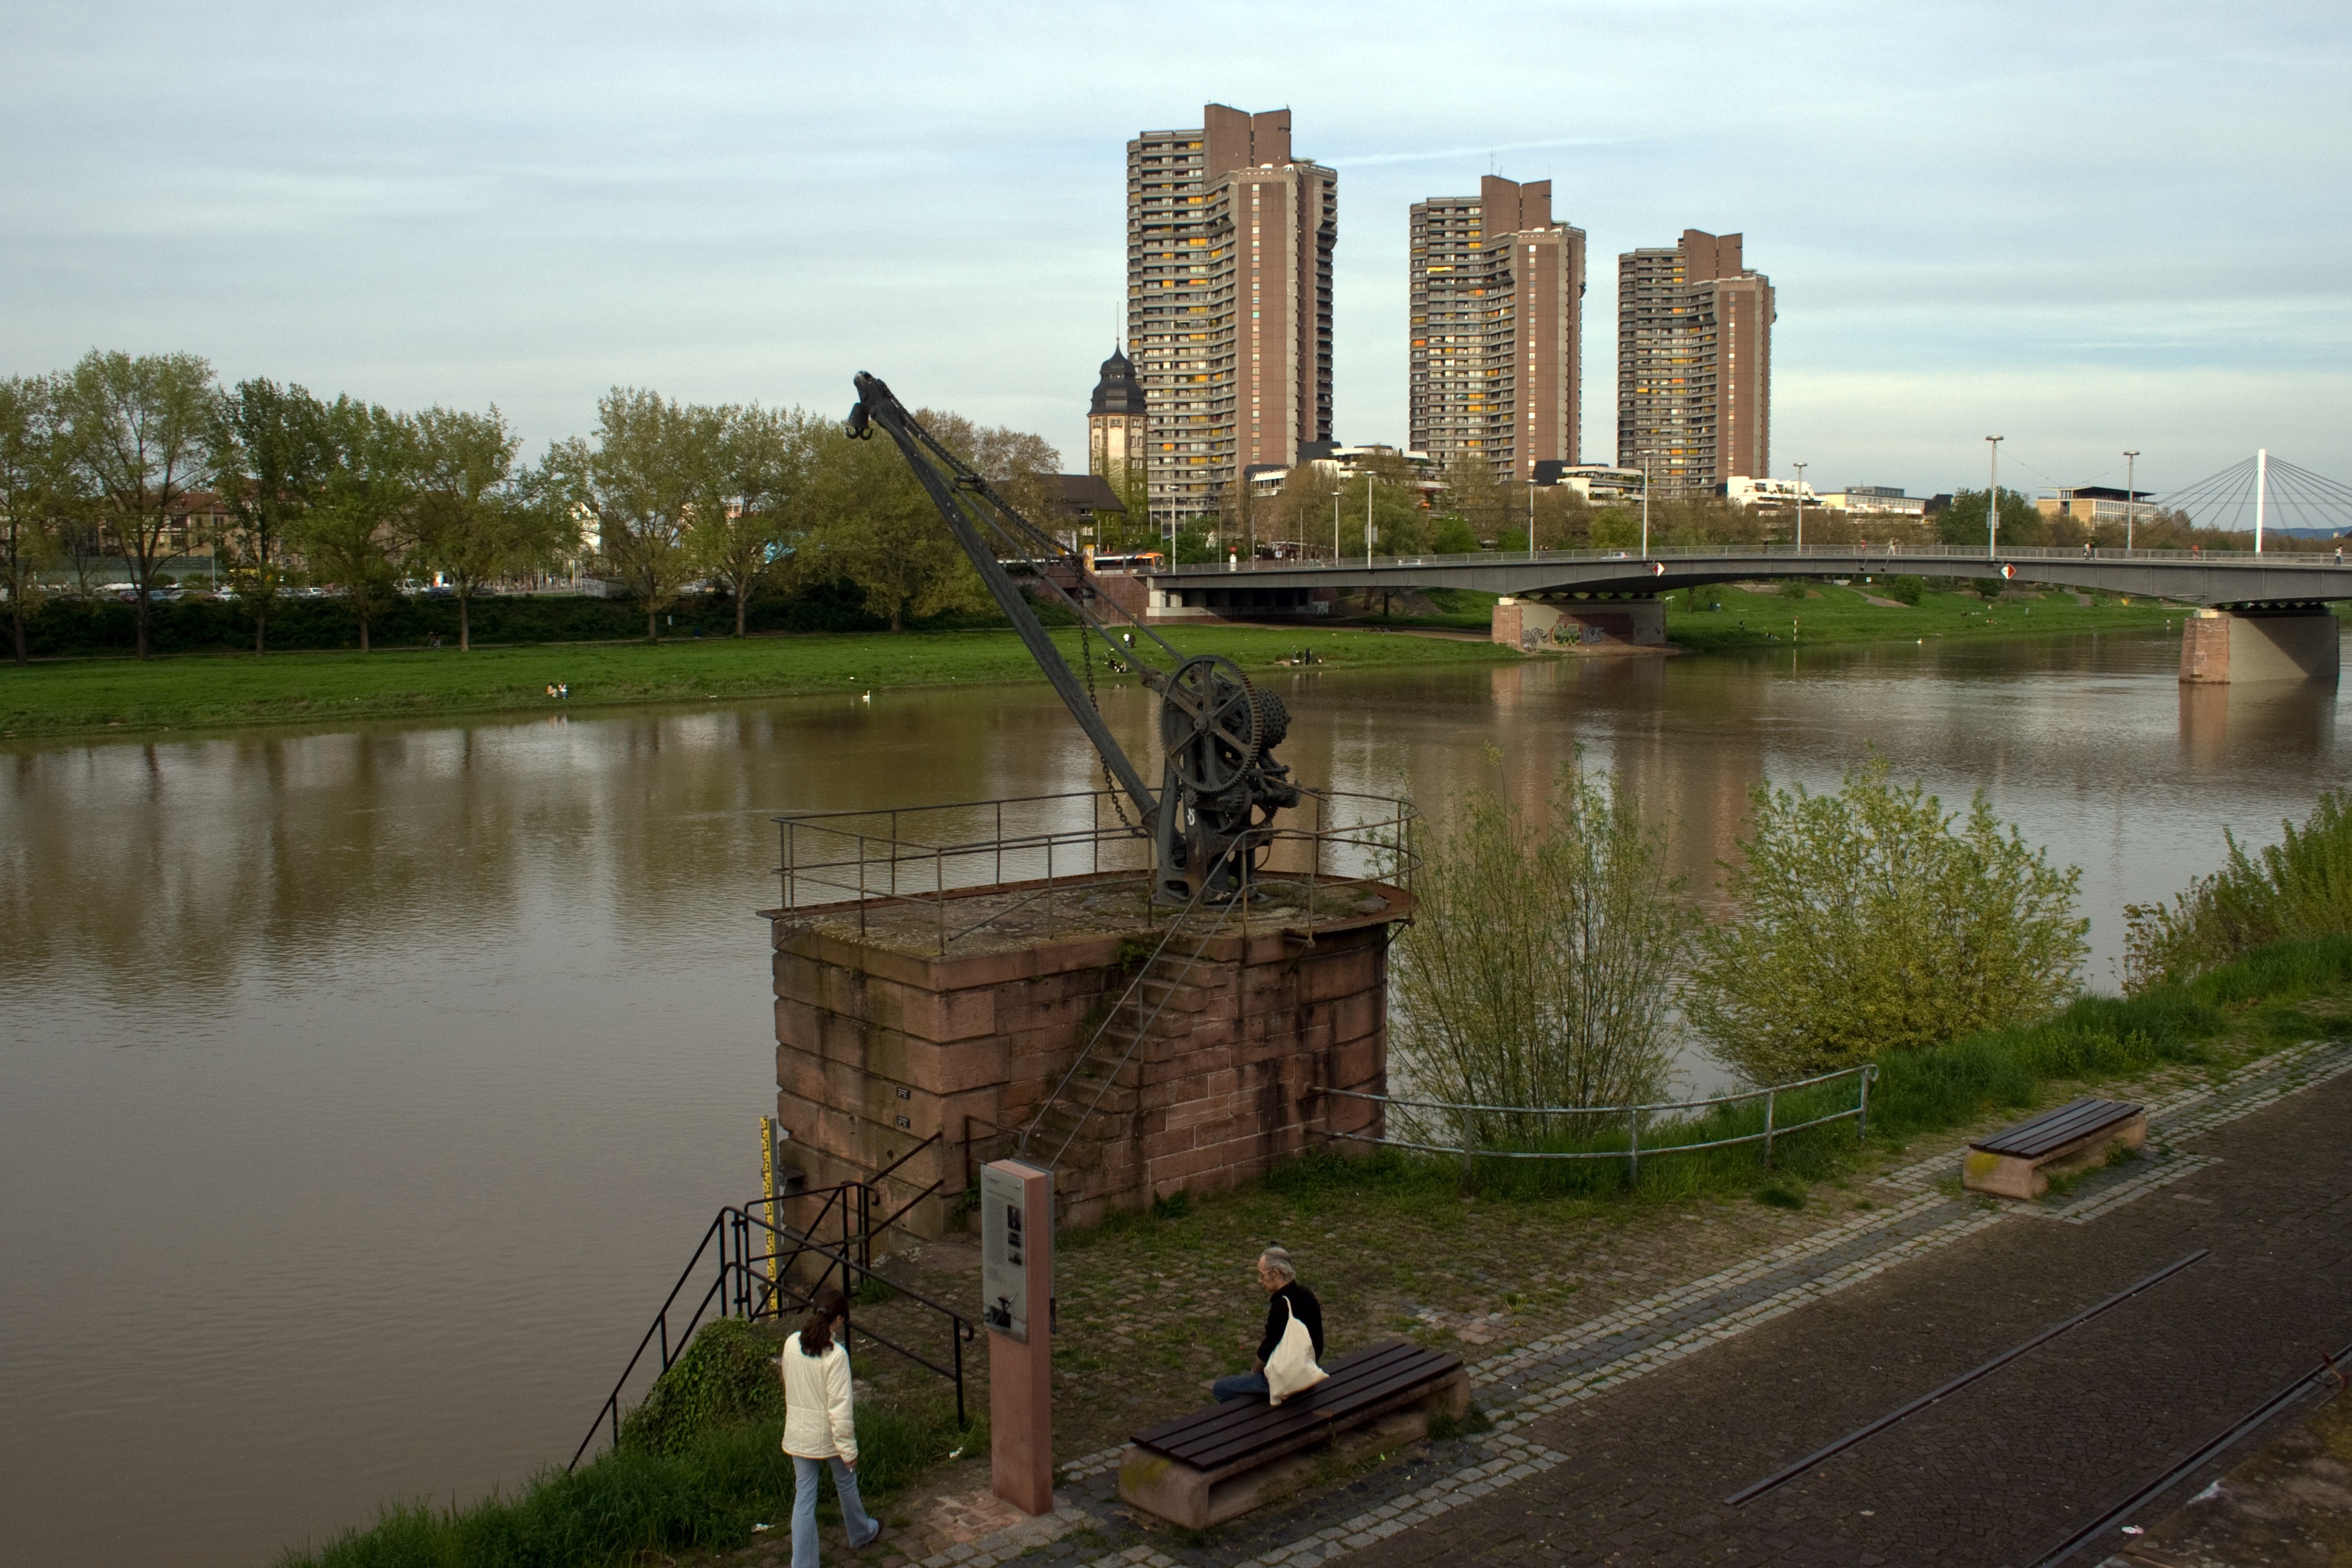
water, bridge, chateau, river, canal, ship, pond, reflection, reservoir, waterway, mannheim, neckar, moat, boat crane